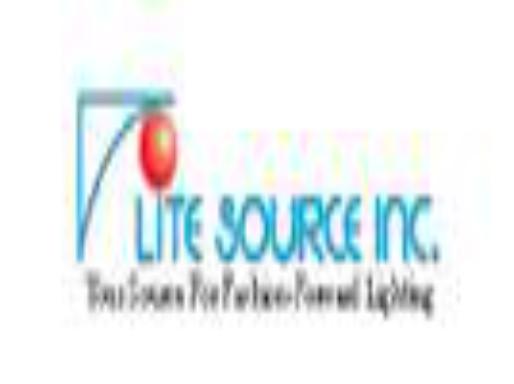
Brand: lite source
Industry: Necessities